Aaron Sigmond

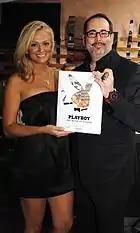
Sigmond at the launch of the "Playboy: Book of Cigars" in 2010.

Sigmond has written for publications including Robb Report, Worth, The Big Stage from the NYSE. He also served as contributing editor or senior contributing editor for Playboy, for which he wrote "Playboy: The Book of Cigars" with Nick Kolakowski. Sigmond is also a noted timepiece writer, having written for both Revolution and aBlogToWatch. He has published two related books: "The New Face of Tradition: Young Watch Masters of Girard-Perregaux & The Art of Making Time" and the forthcoming "Drive Time: Watches Inspired by Automobiles, Motorcycles and Racing" (Rizzoli, 2016), with a foreword by car and watch collector Jay Leno.